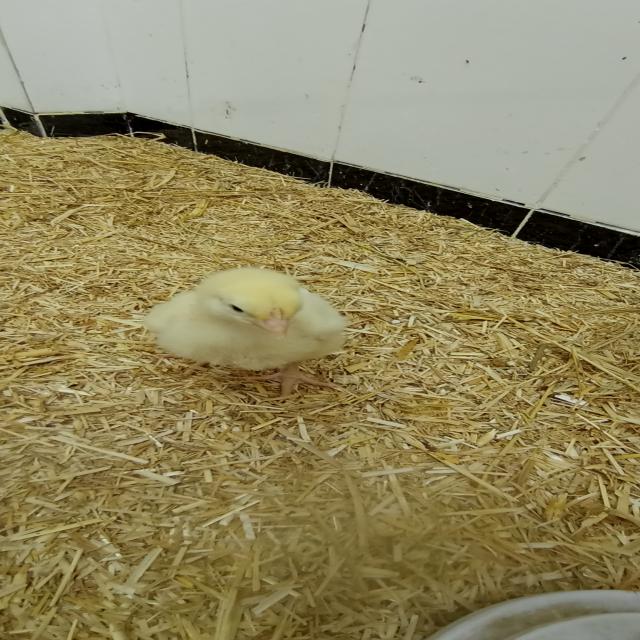
Weight: 227 g